Jamia Masjid, Srinagar

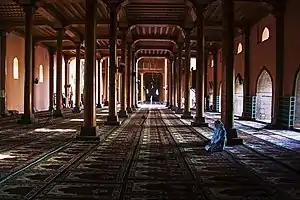
Part of the prayer hall inside the mosque

During the 1931 Kashmir agitation, a funeral was held for 22 muslim rioters that were taken to Jamia Masjid after the Dogra police opened fire at them. The bodies of the victims were laid in the shrine compound of Khawaja Naqashband Sahab Khawaja Bazar Srinagar where Sheikh Abdullah, Mirwaiz Maulvi Muhammad Yusuf Shah and other leaders started delivering speeches against Dogra Maharaja Hari Singh.